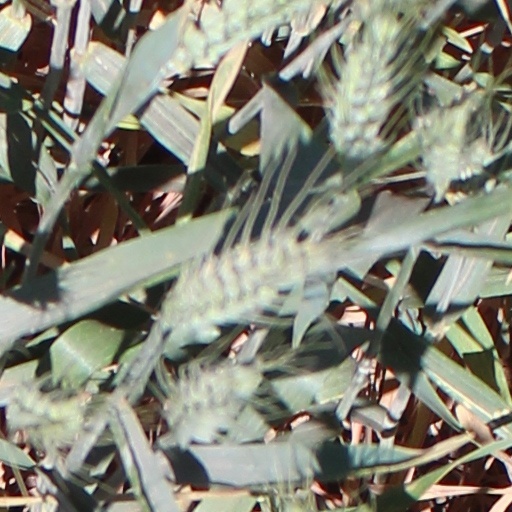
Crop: wheat